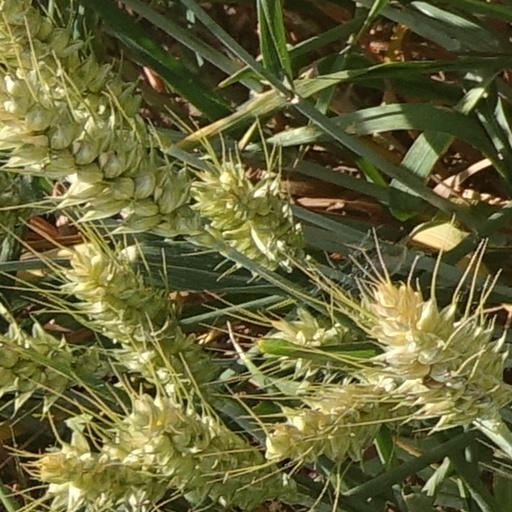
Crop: wheat